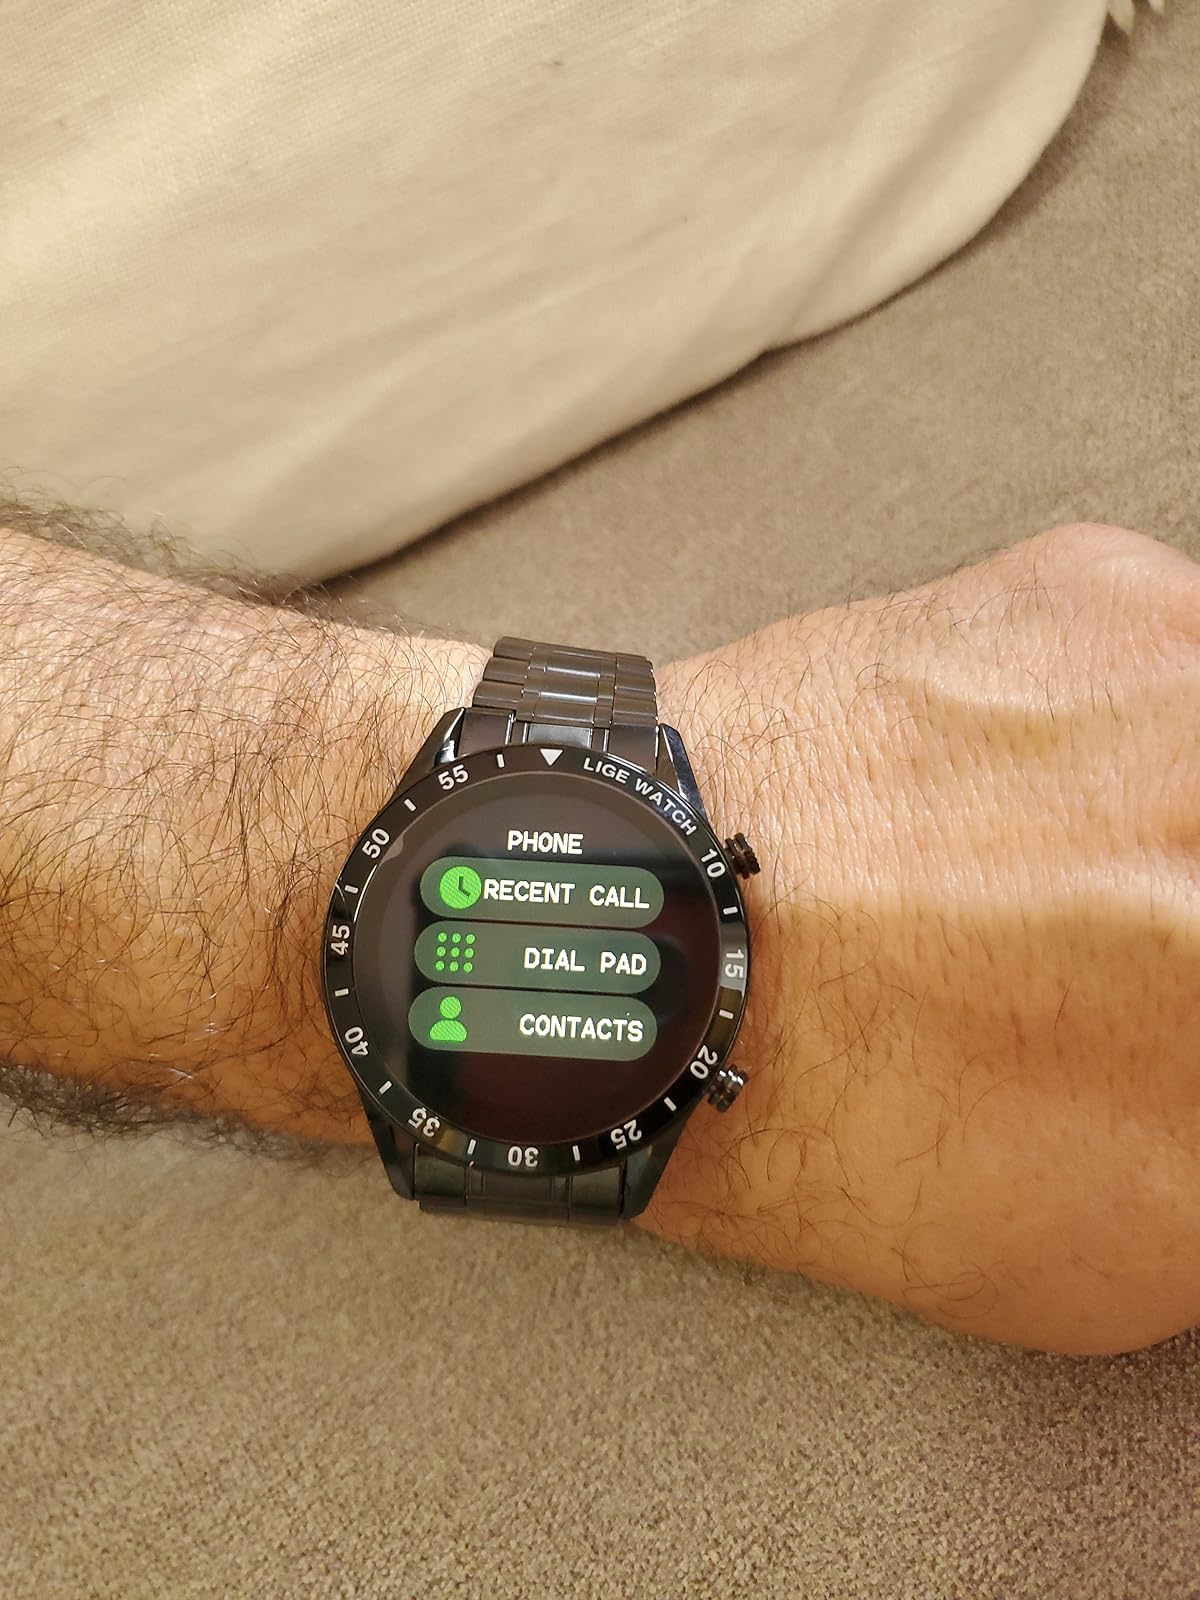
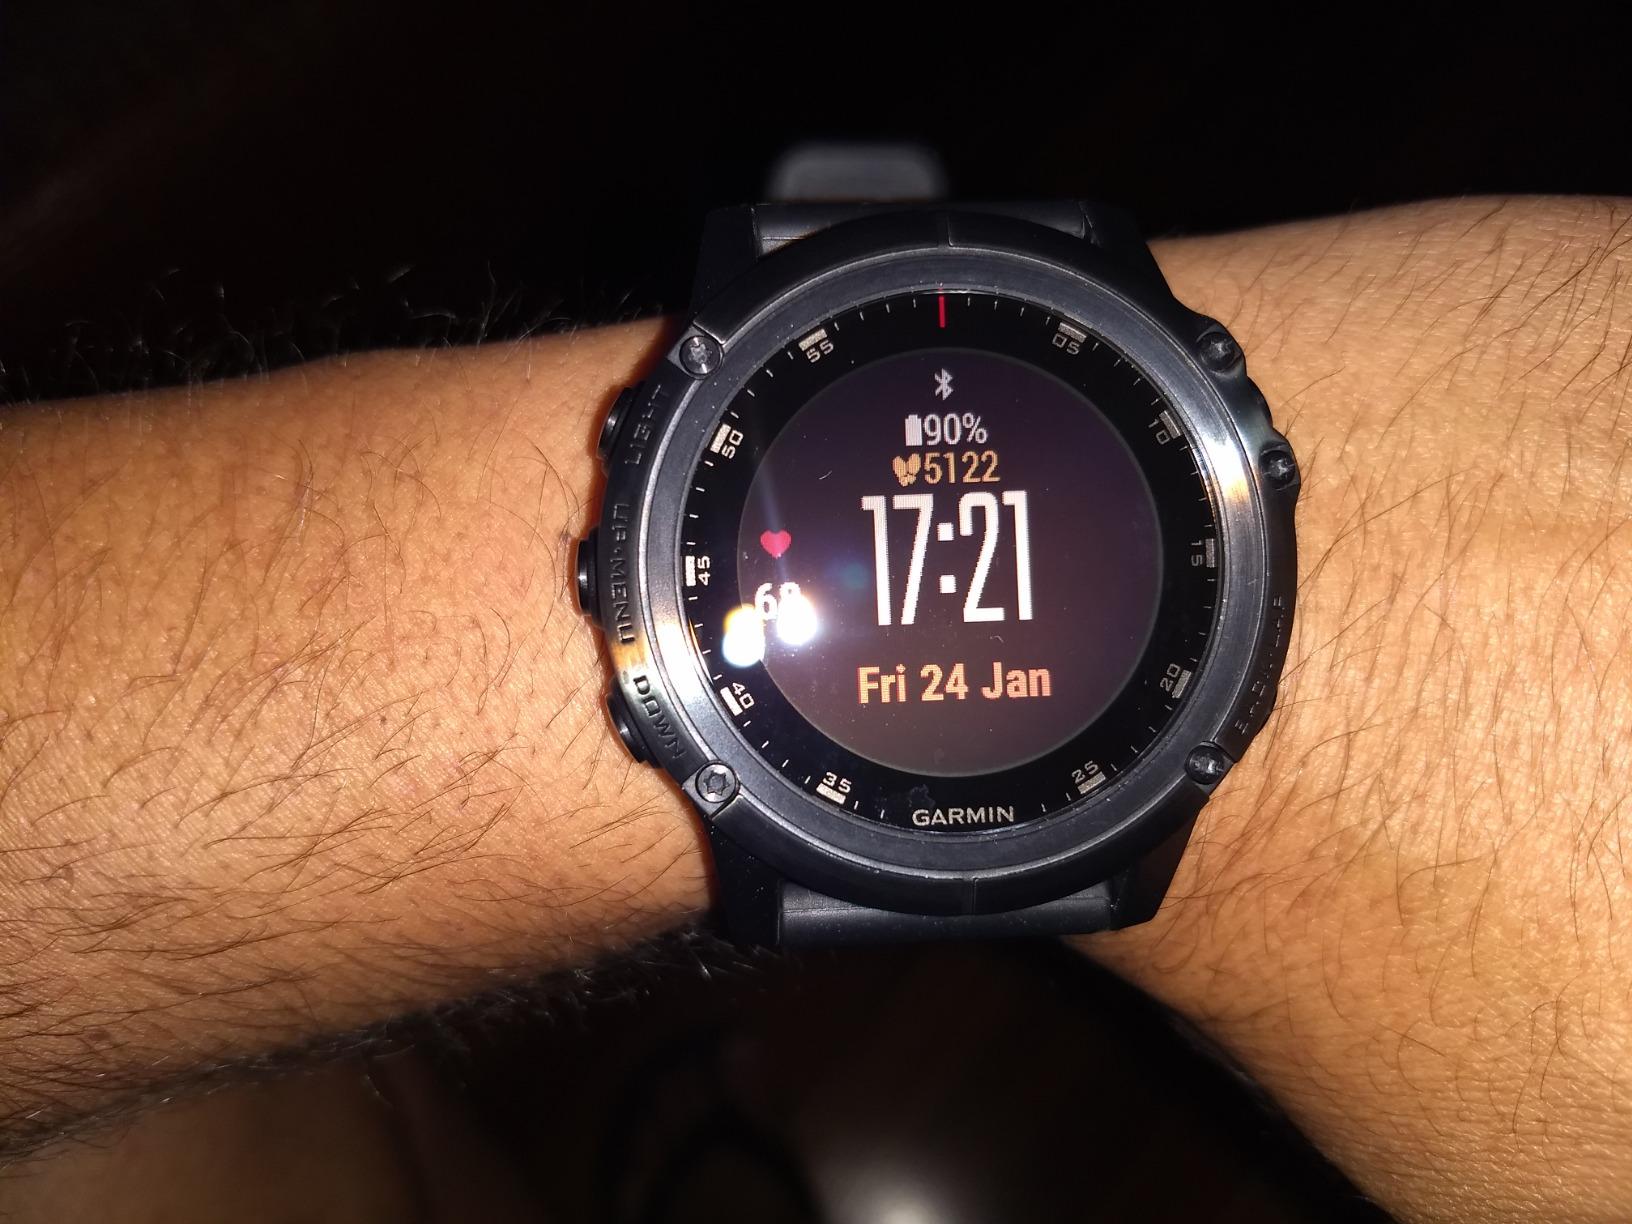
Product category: smartwatch
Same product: no